Alphitobius laevigatus

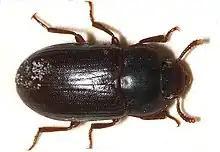
Black fungus beetle, "Alphitobius laevigatus"

A. laevigatus is bred in large quantities for the use as feed for captive birds, reptiles, or amphibians. The larvae reach a length of up to 15 millimeters. The larvae are often marketed under the trade name "buffalo worms", a name that is also used for the larvae of Alphitobius diaperinus which can lead to confusion. The species can be detected using the PCR method. In difference to A. diaperinus, A. laevigatus is not used or discussed as food for human consumption.